FK Union Žižkov

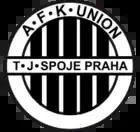
Former club logo

FK Union Žižkov is a football club in the Czech Republic. It was founded in 1907 in the town of Žižkov, which is now a district of Prague.